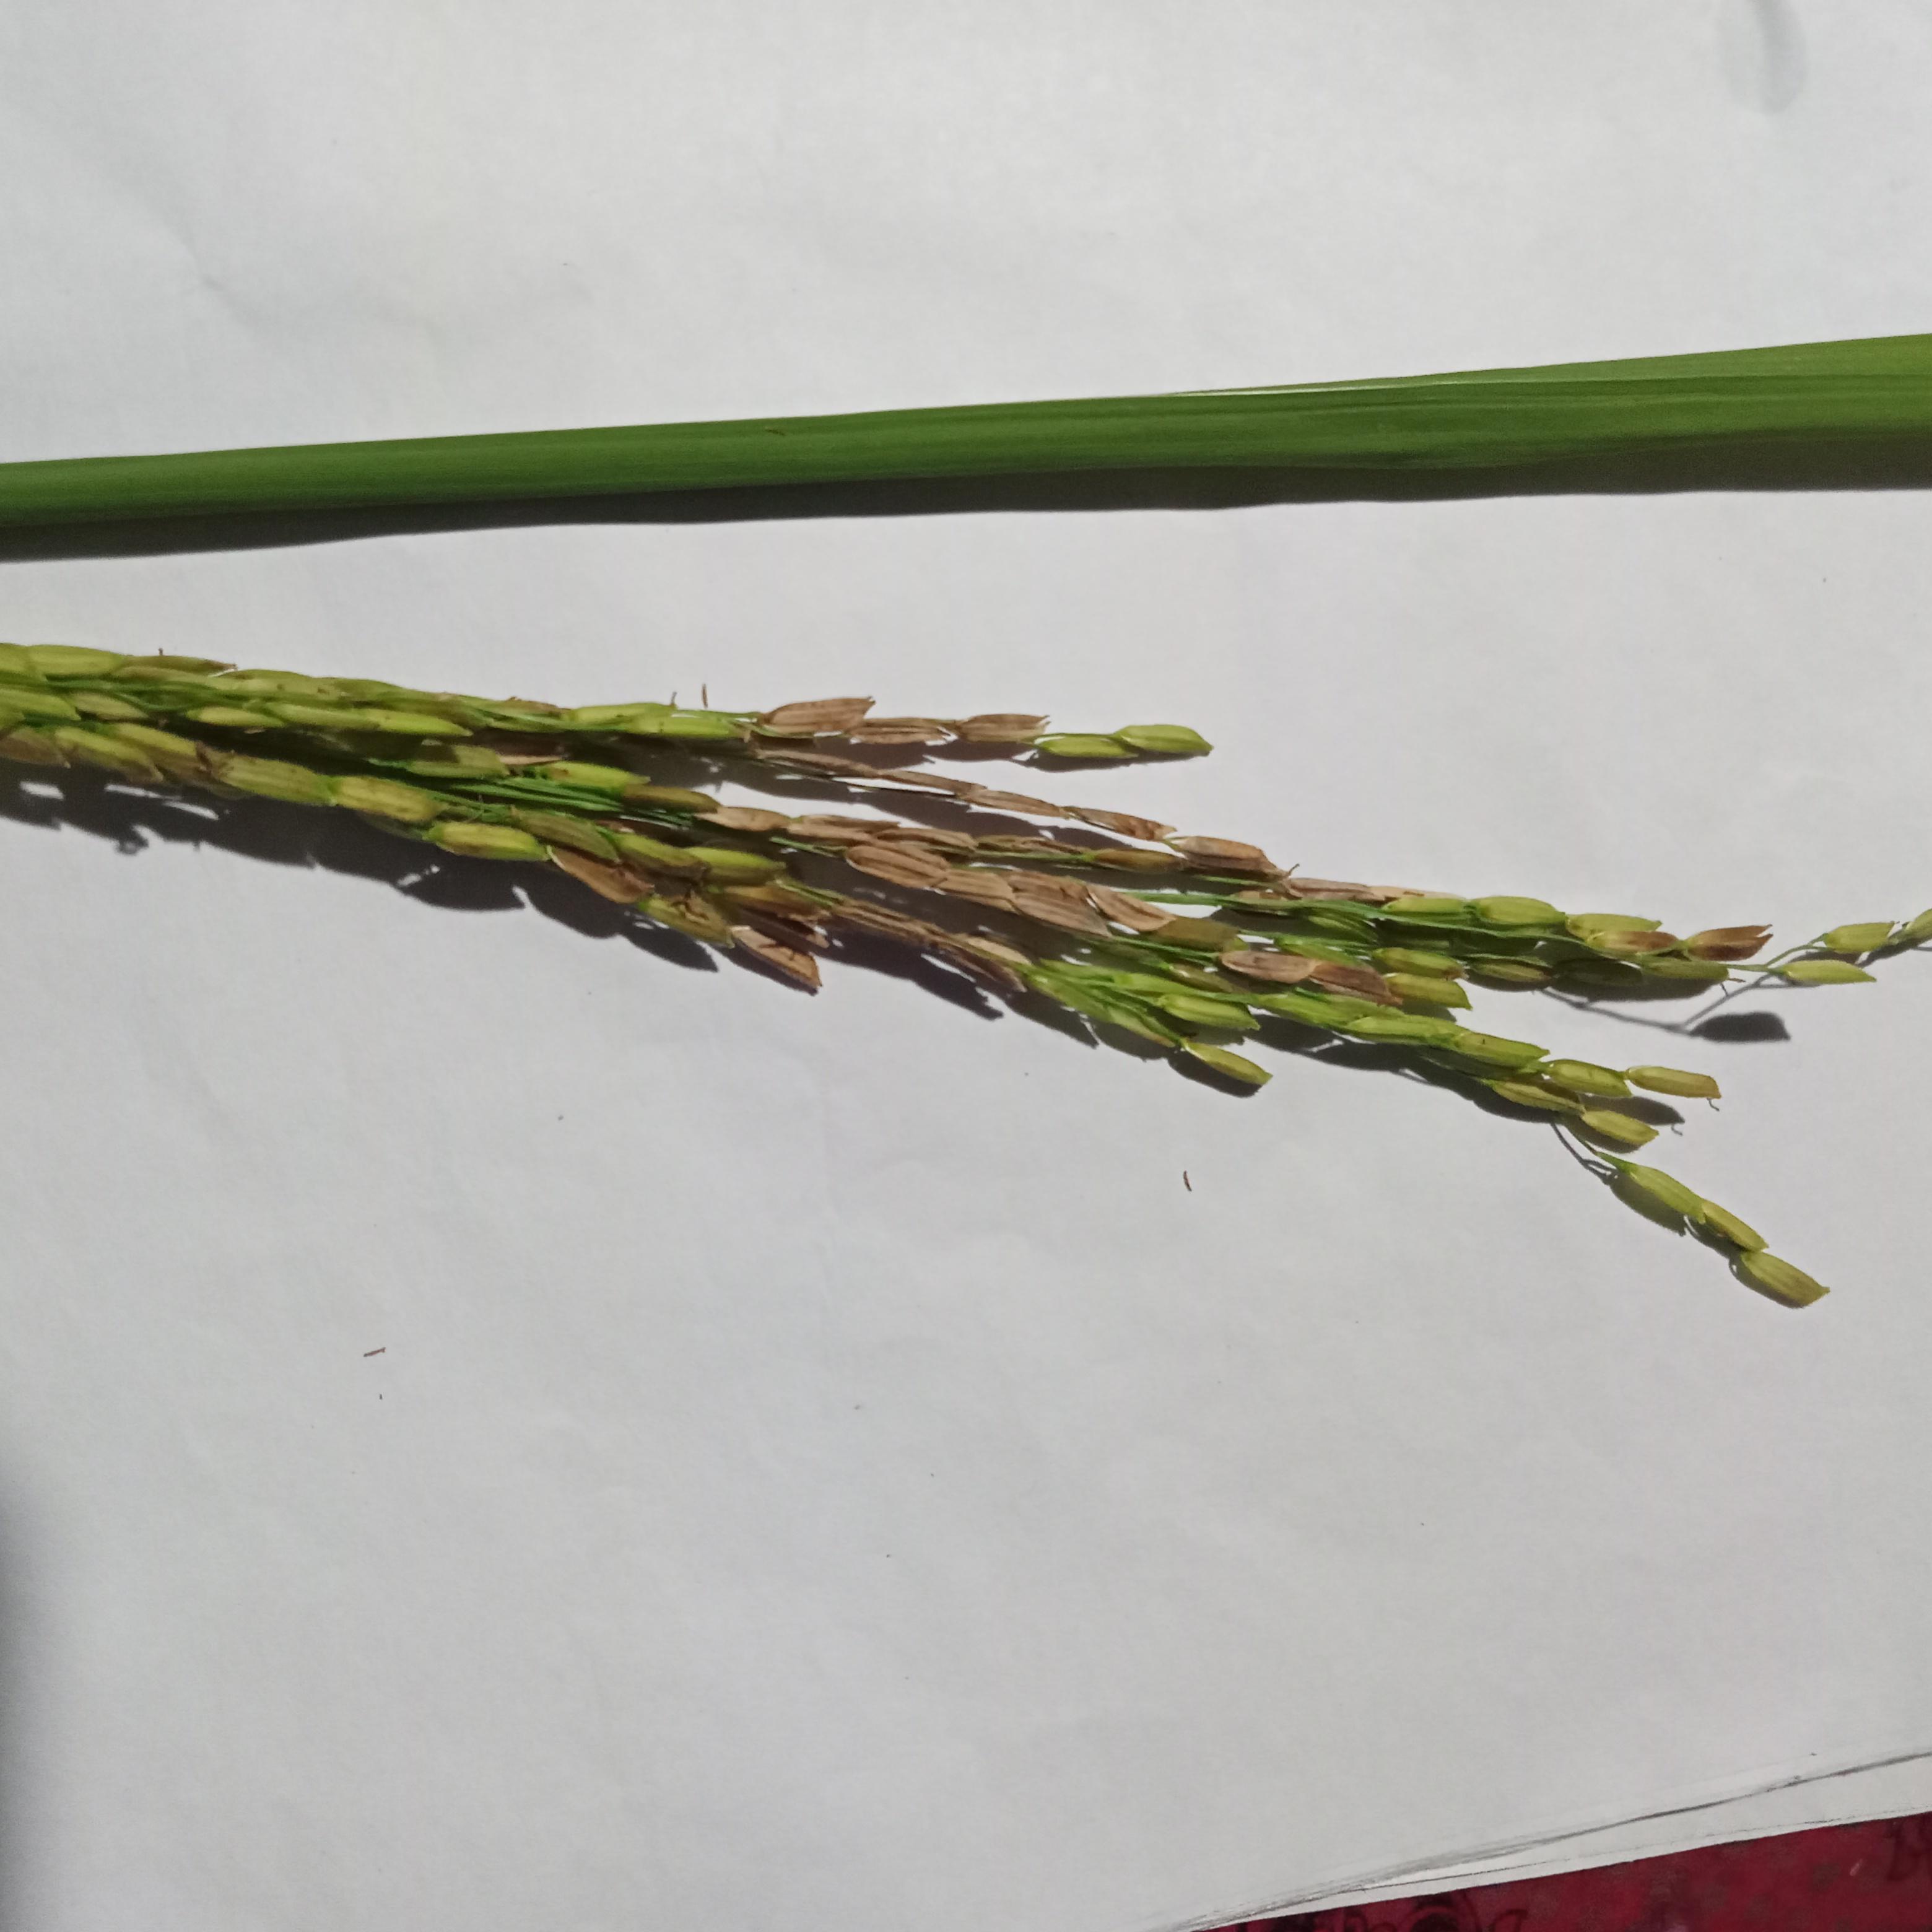
Label: Rice___Neck_Blast